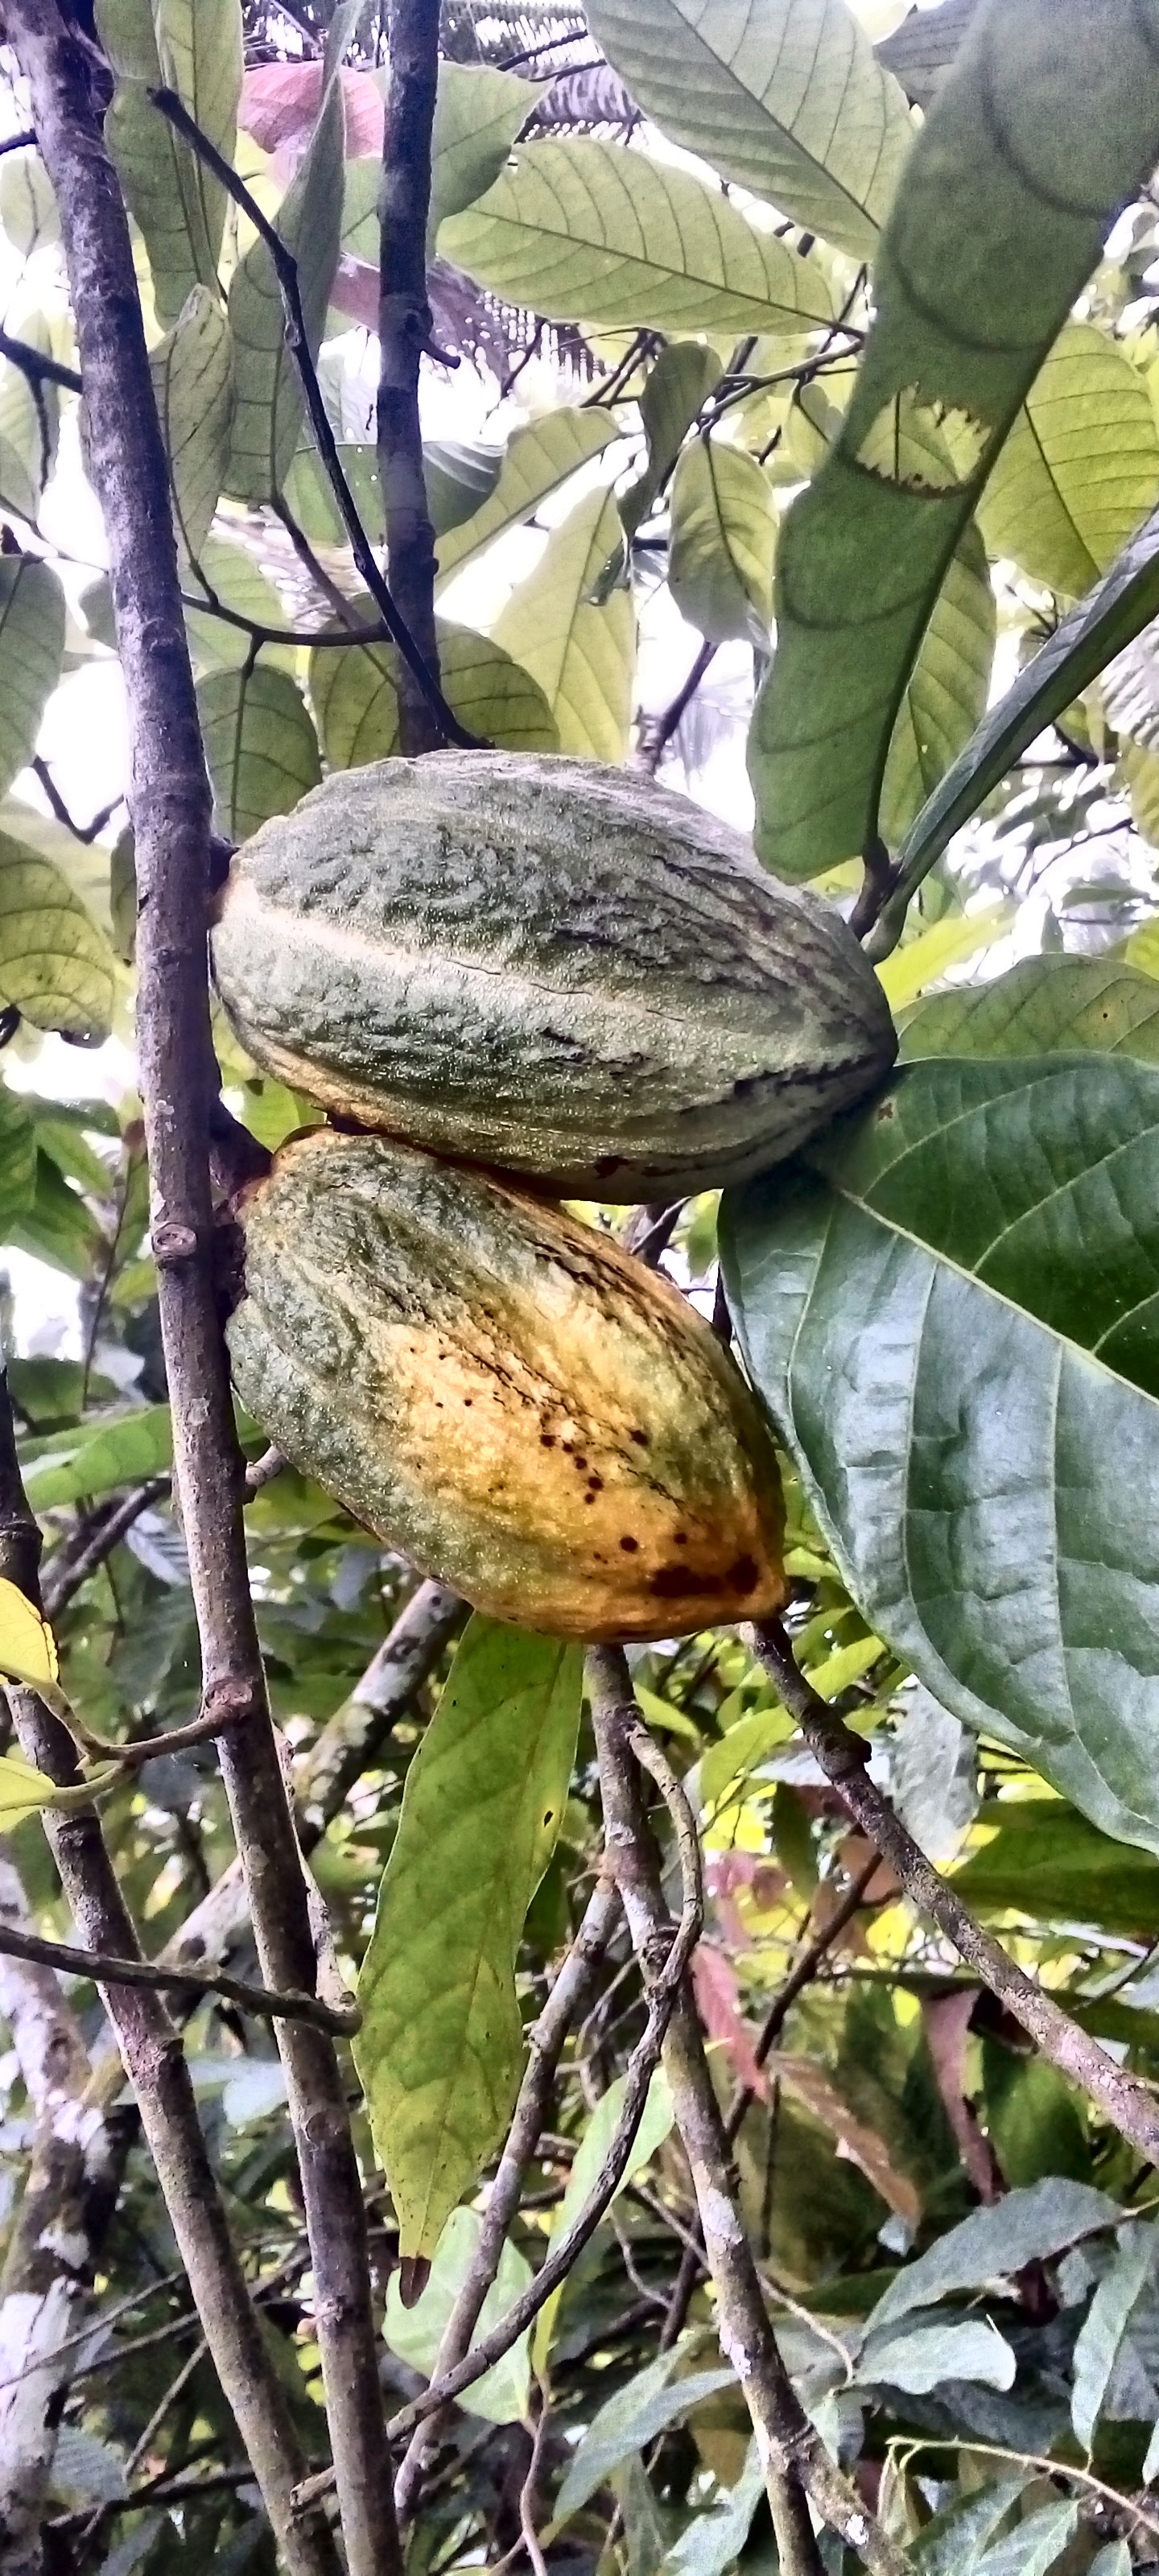
Maturity: mature
Variety: Angoleta